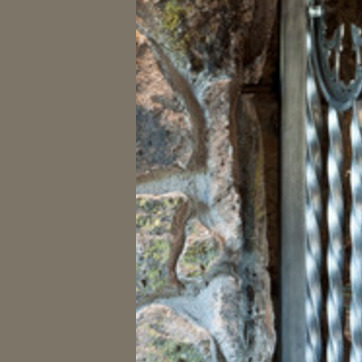
Material: stone